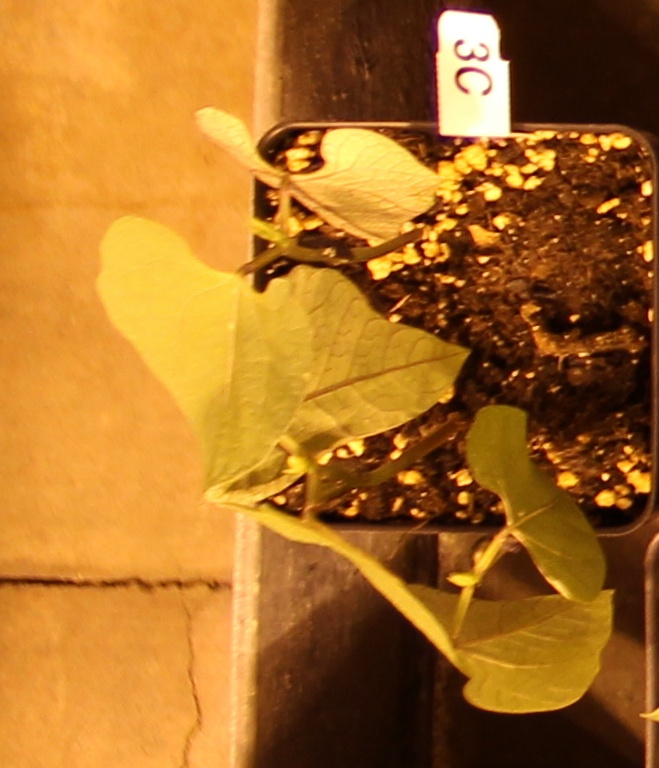
Label: Blackbean